Akira (1988 film)

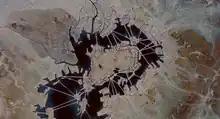
Geography of Neo-Tokyo (2019). Note the amount of reclaimed land in the middle of Tokyo Bay.

In 2019, following a world war triggered by the sudden destruction of Tokyo on July 16, 1988, Neo-Tokyo is plagued by corruption, anti-government protests, terrorism, and gang violence. During a violent rally, the hot-headed Shōtarō Kaneda leads his vigilante "bōsōzoku" gang, the Capsules, against the rival Clown gang. Kaneda's best friend, Tetsuo Shima, inadvertently crashes his motorcycle into Takashi, an esper who escaped from a government laboratory with the aid of a resistance organization. Assisted by fellow esper Masaru, Japan Self-Defense Forces Colonel Shikishima recaptures Takashi, has Tetsuo hospitalized, and arrests the Capsules. While being interrogated by the police, Kaneda meets Kei, an activist within the resistance movement, and tricks the authorities into releasing her with his gang.